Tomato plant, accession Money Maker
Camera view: bottom (45 deg); turntable rotation: 60 degrees
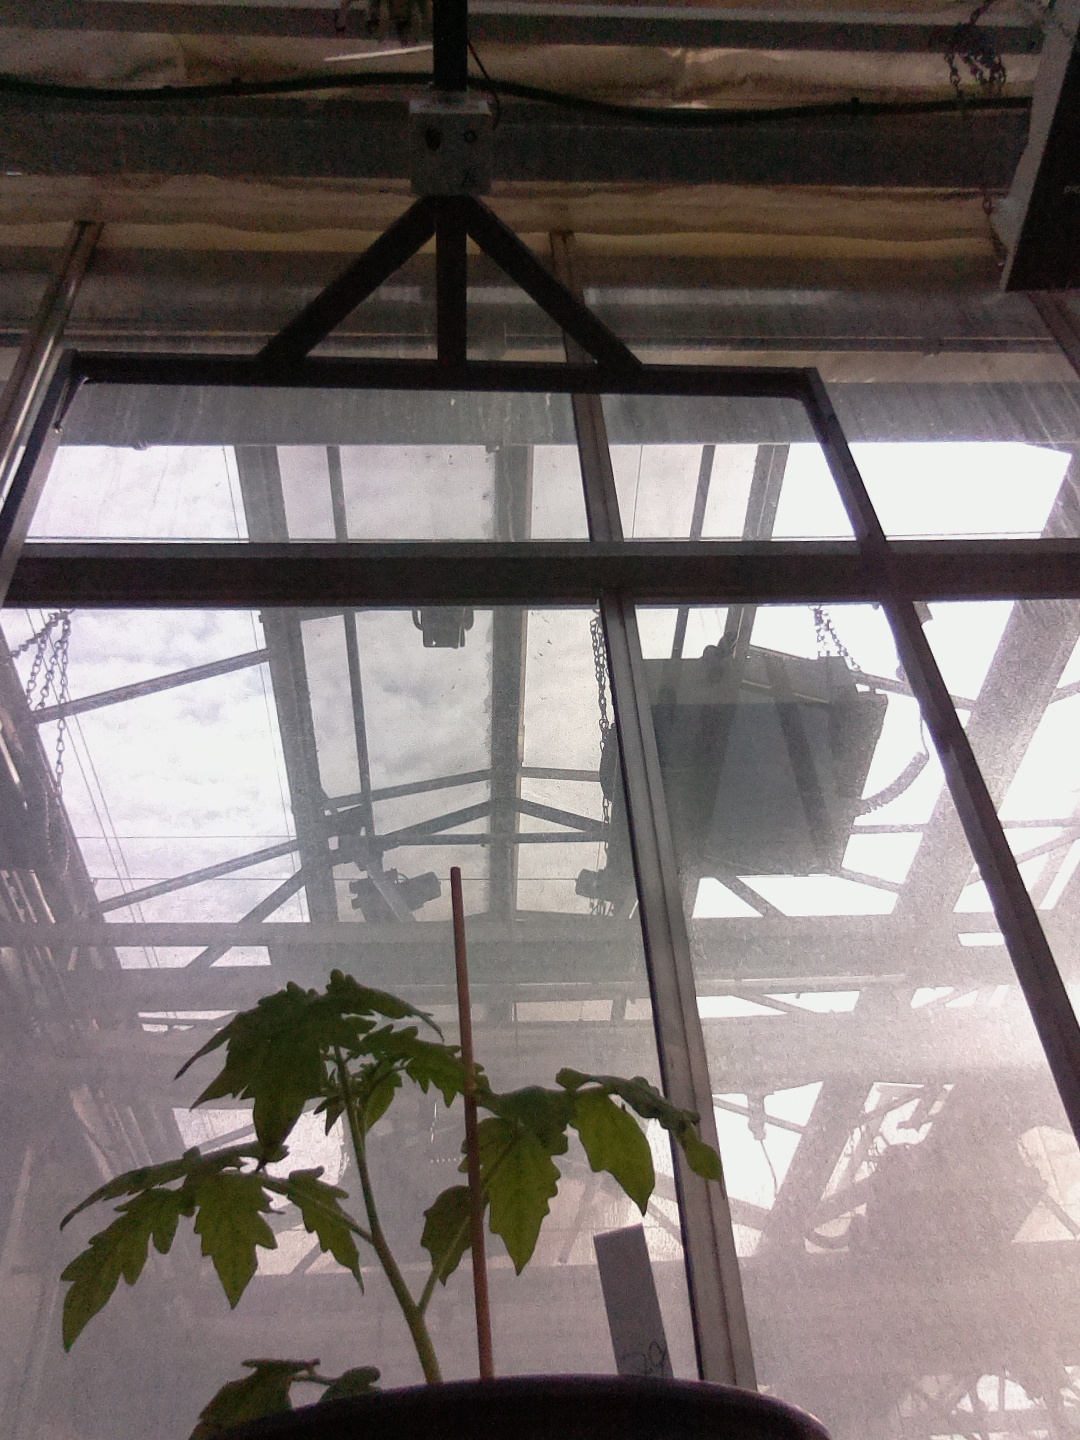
BBCH growth stage 13: 6 of true leaves visible